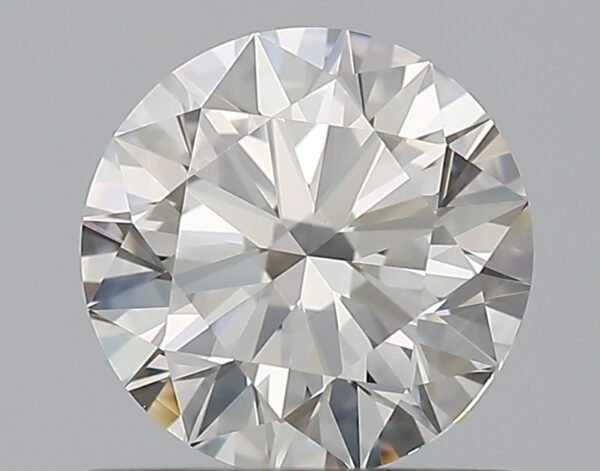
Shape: round
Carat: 0.78
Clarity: VS1
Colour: G
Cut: EX
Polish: EX
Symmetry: EX
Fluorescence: N
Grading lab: GIA
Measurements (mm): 5.89 x 5.92 x 3.61